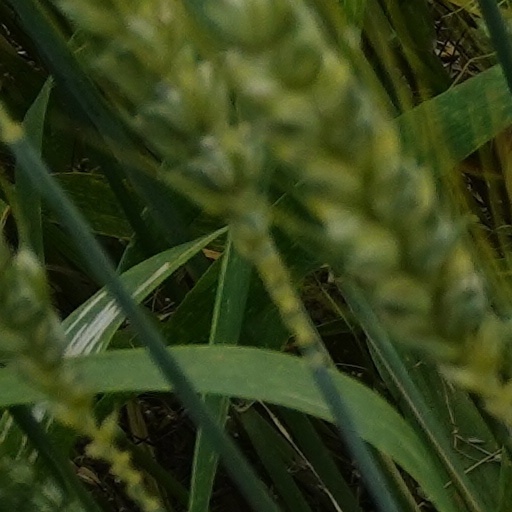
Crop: wheat